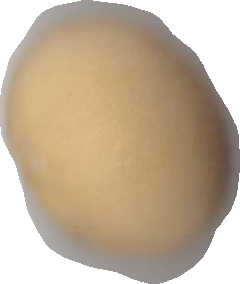
Variety: Dega